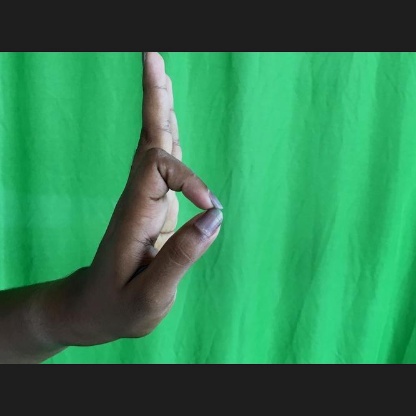
Mudra: Aralam